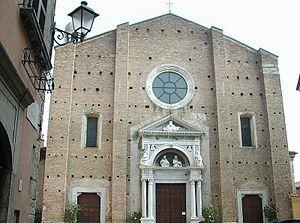
Le dôme de Salò est le plus grand édifice religieux de la ville de Salò, en Italie.